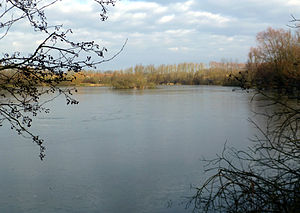
Tranbjerg Sø
Tranbjerg sø set fra syd
Tranbjerg sø set fra syd
Tranbjerg Sø der ligger syd for Tranbjerg, i Aarhus Kommune. Søen er også kendt som Trankær Mose eller Østerby Mose, idet den oprindeligt var en gammel tørvemose og under 2. verdenskrig blev der gravet tørv på området, hvor søen ligger i dag. I 1979 blev moseområdet udgravet til en sø, som samtidig fandt anvendelse som regnvandsbassin for Tranbjergs overfladevand.